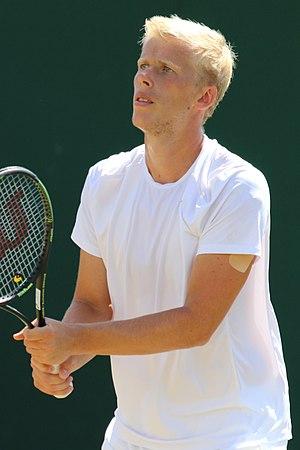
Andrei Vasilevski, né le 28 mai 1991 à Minsk en Biélorussie, est un joueur de tennis professionnel biélorusse.